Henie Onstad Kunstsenter

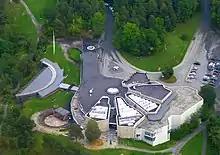
Henie Onstad Kunstsenter

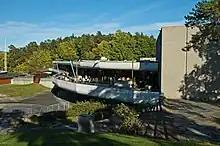
Henie Onstad Kunstsenter

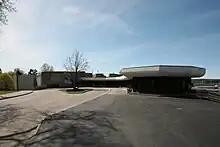
Henie Onstad Kunstsenter

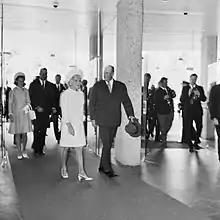
Sonja Henie and King Olav V of Norway enter the Henie Onstad Kunstsenter during the opening, followed by Crown Princess Sonja and Niels Onstad.

The Henie Onstad Kunstsenter is an art museum located at Høvikodden in Bærum municipality in Akershus county, Norway. It is situated on a headland jutting into the Oslofjord, approximately southwest of Oslo.